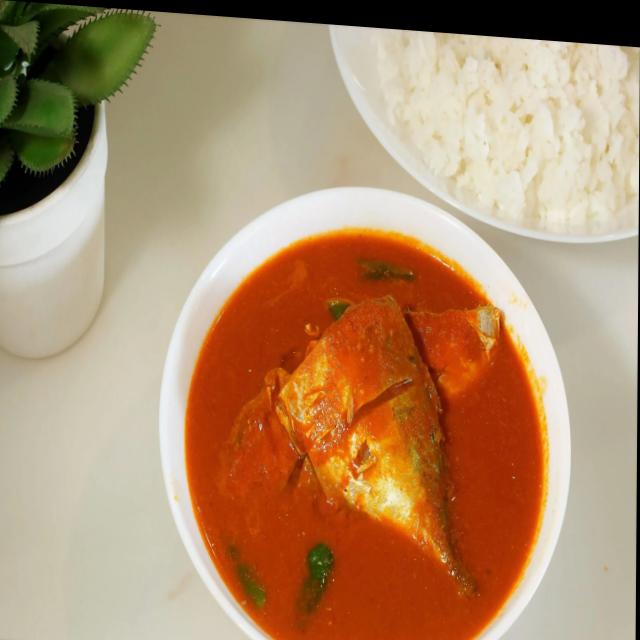
Dish: fish_curry